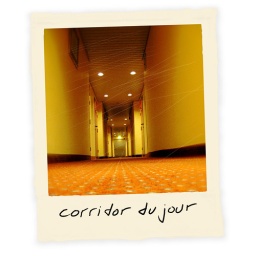
a long passage in a building from which doors lead into room